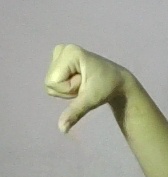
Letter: waw